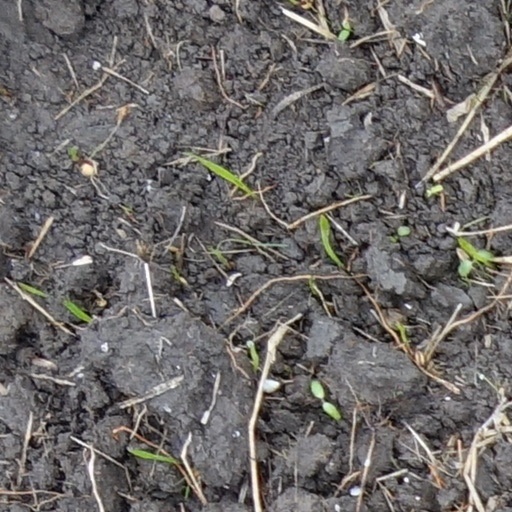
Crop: wheat